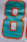
Number: 8